June 2039 lunar eclipse

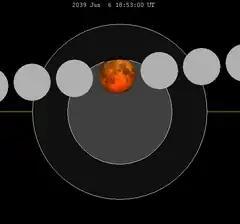
The Moon's hourly motion shown right to left

A partial lunar eclipse will occur at the Moon’s descending node of orbit on Monday, June 6, 2039, with an umbral magnitude of 0.8863. A lunar eclipse occurs when the Moon moves into the Earth's shadow, causing the Moon to be darkened. A partial lunar eclipse occurs when one part of the Moon is in the Earth's umbra, while the other part is in the Earth's penumbra. Unlike a solar eclipse, which can only be viewed from a relatively small area of the world, a lunar eclipse may be viewed from anywhere on the night side of Earth. Occurring only about 11 hours after perigee (on June 6, 2039, at 8:00 UTC), the Moon's apparent diameter will be larger.